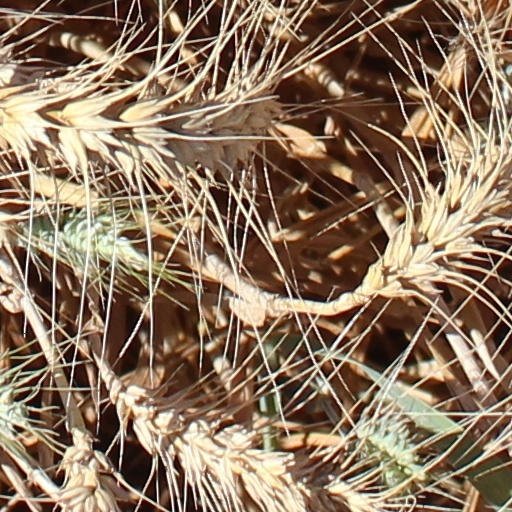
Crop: wheat